John Gregg (loyalist)

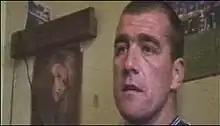
John "Grugg" Gregg in 1990

John Gregg (1957 – 1 February 2003) was a Northern Irish loyalist who was a senior member of the UDA/UFF loyalist paramilitary organisation. In 1984, Gregg seriously wounded Sinn Féin president Gerry Adams in an assassination attempt. From the 1990s until he was shot dead in 2003 by rival associates, Gregg served as brigadier of the UDA's South East Antrim Brigade. Widely known as a man with a fearsome reputation, Gregg was considered a "hawk" in some loyalist circles.